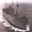
Label: ship